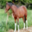
Label: horse